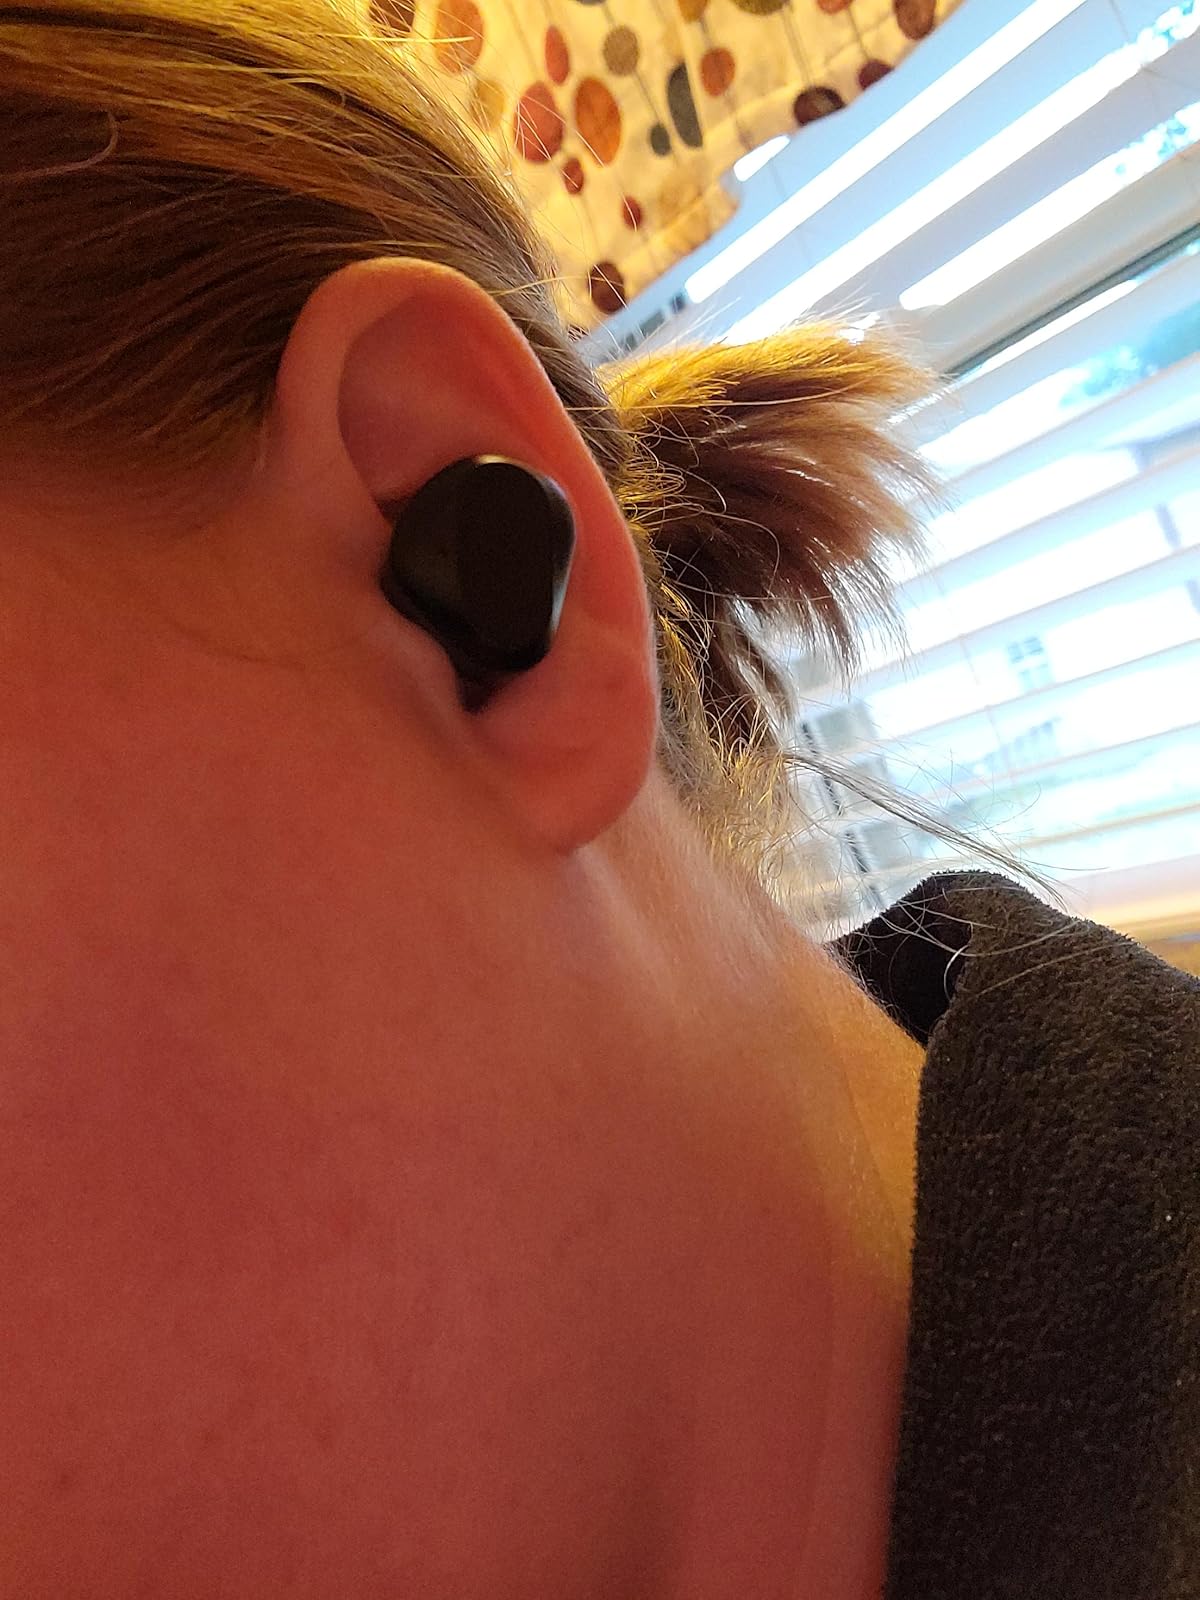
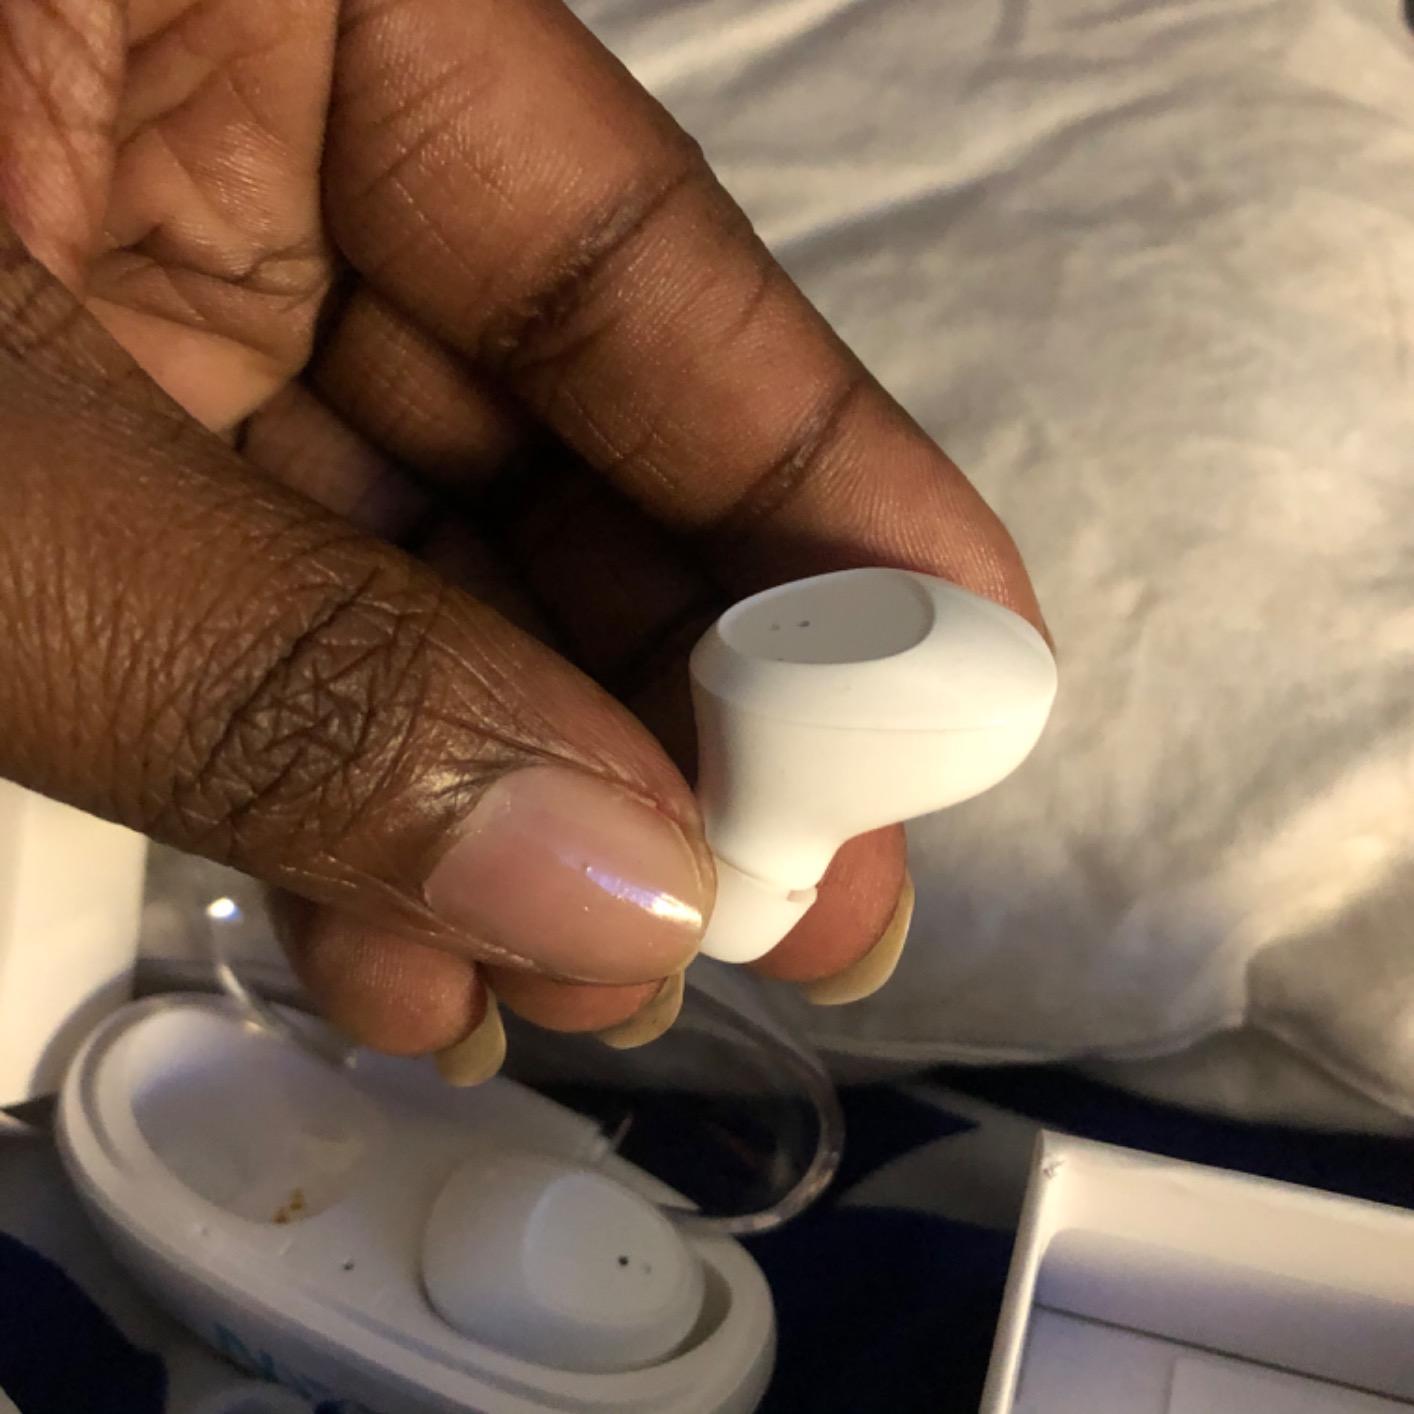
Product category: earbuds
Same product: no